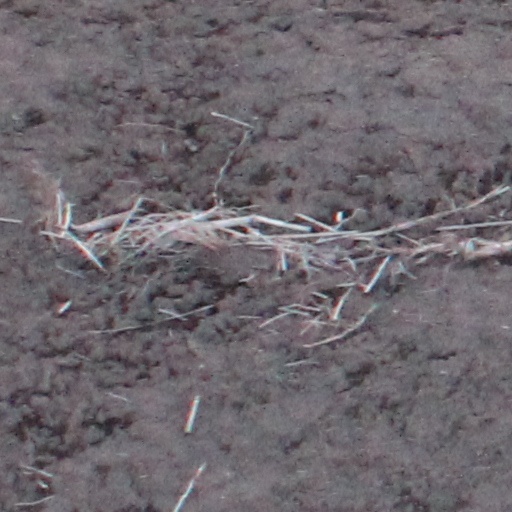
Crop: wheat